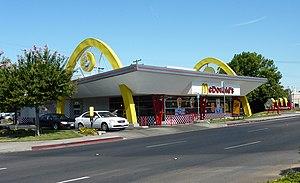
Le musée McDonald's de Des Plaines en Illinois est une réplique de 1984, du premier restaurant drive-in franchisé McDonald's, ouvert par Ray Kroc en avril 1955, à Des Plaines, dans la banlieue de Chicago, en Illinois aux États-Unis. Il est jugé admissible au Registre national des lieux historiques depuis 1984.